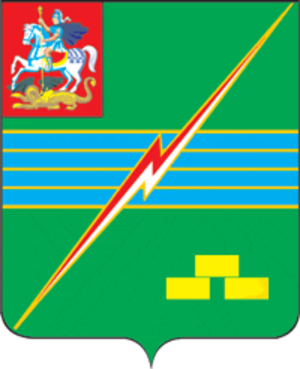
Elektrogorsk est une ville de l'oblast de Moscou, en Russie. Sa population s'élevait à 22 842 habitants en 2019.